2002 Rishon LeZion bombing

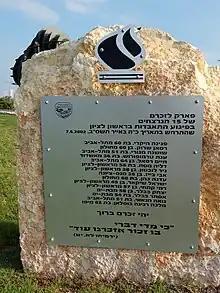
Memorial for the attack victims

After the attack, Irina Polishchuk, a Ukrainian married to Palestinian-Arab Ibrahim Sarahne, was caught and convicted of participating in the 2002 Rishon LeZion bombing for her part in delivering the bomber to the site of the attack.